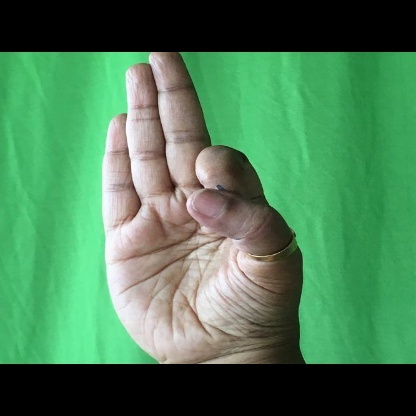
Mudra: Aralam